Jamboree 2008 (Northumberland)

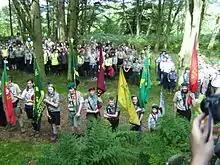
Jamboree members celebrating the centenary of B-P's first camp at Carr Edge

The event was attended by 600 Scouts from many parts of the United Kingdom and from Portugal. The majority of the attendees were from the Baden-Powell Scouts' Association, with local members of The Scout Association choosing to mark the centenary through a display in a local town rather than attending the event. Although the Scout Association decided not to support the event, they also did not issue a blocking statement, so a number of SA members attended.